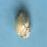
Maize quality: Bad